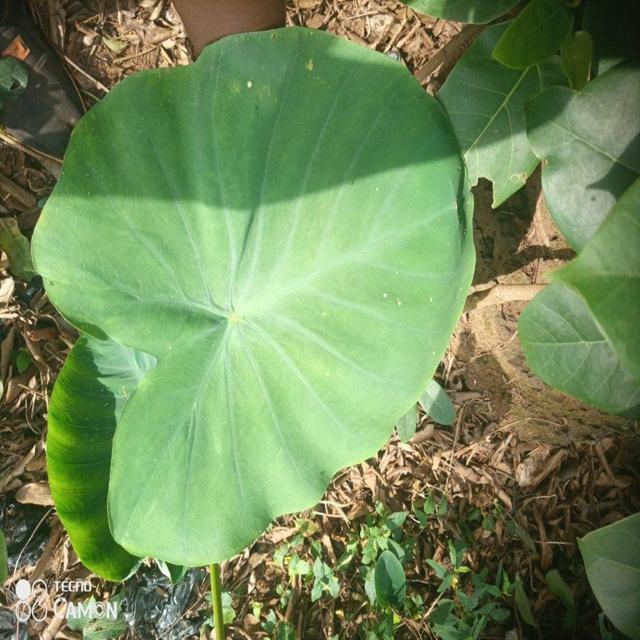
Label: Healthy